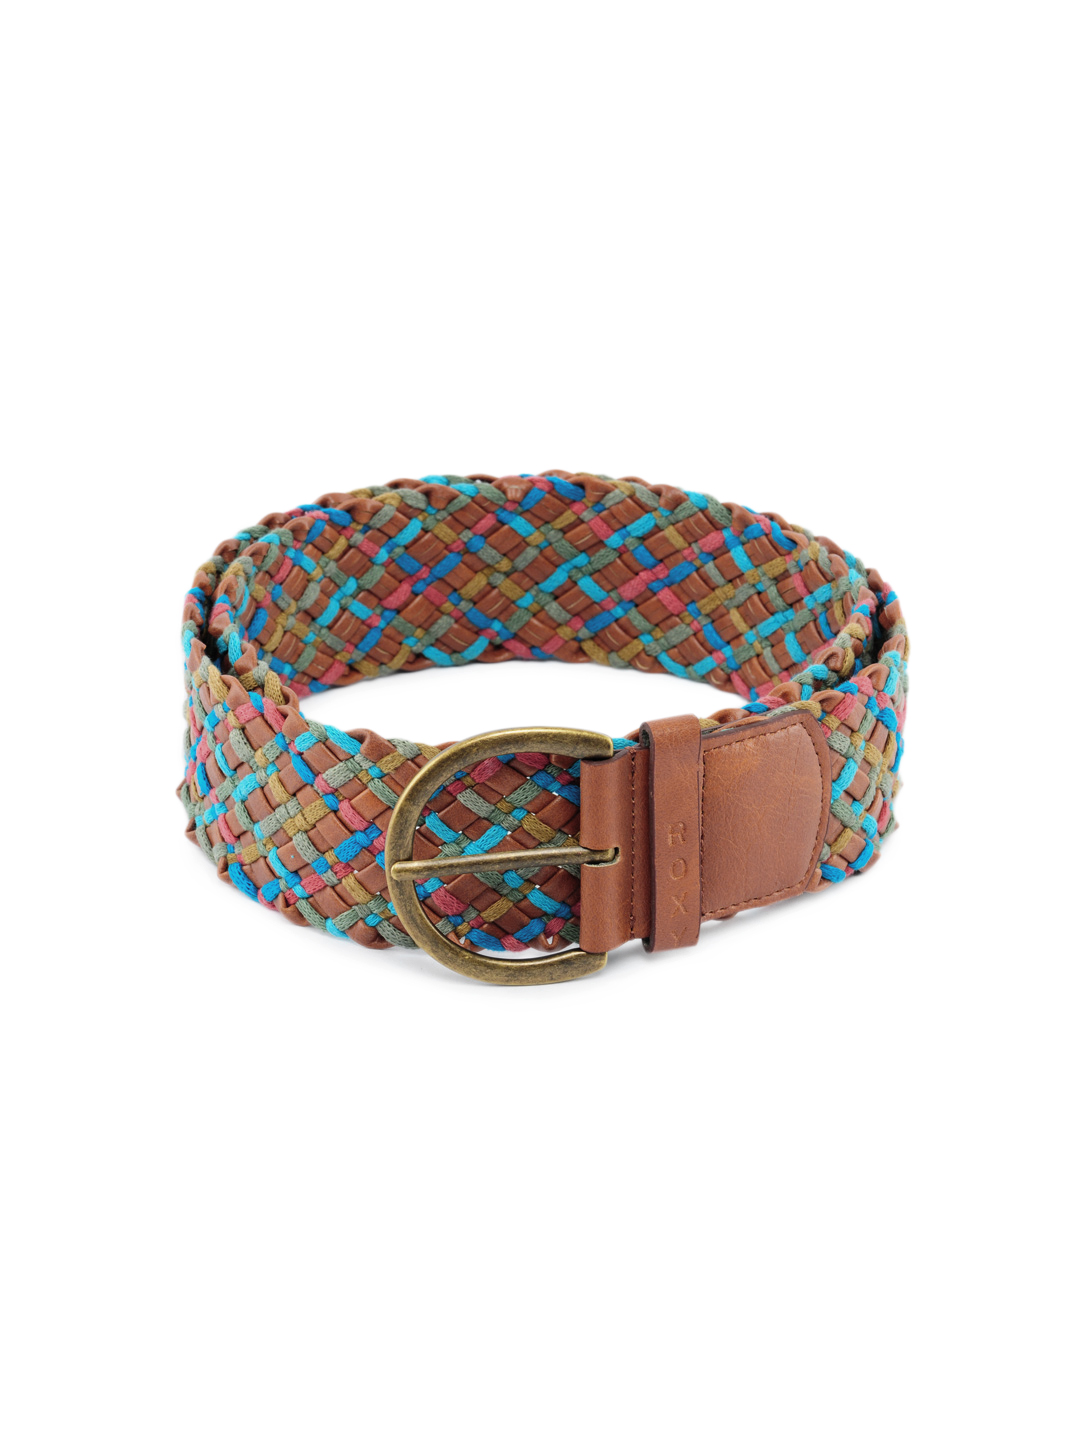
Roxy Women Natural Believer Brown Belt
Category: Accessories / Belts / Belts
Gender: Women
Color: Brown
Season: Winter 2012
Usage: Casual